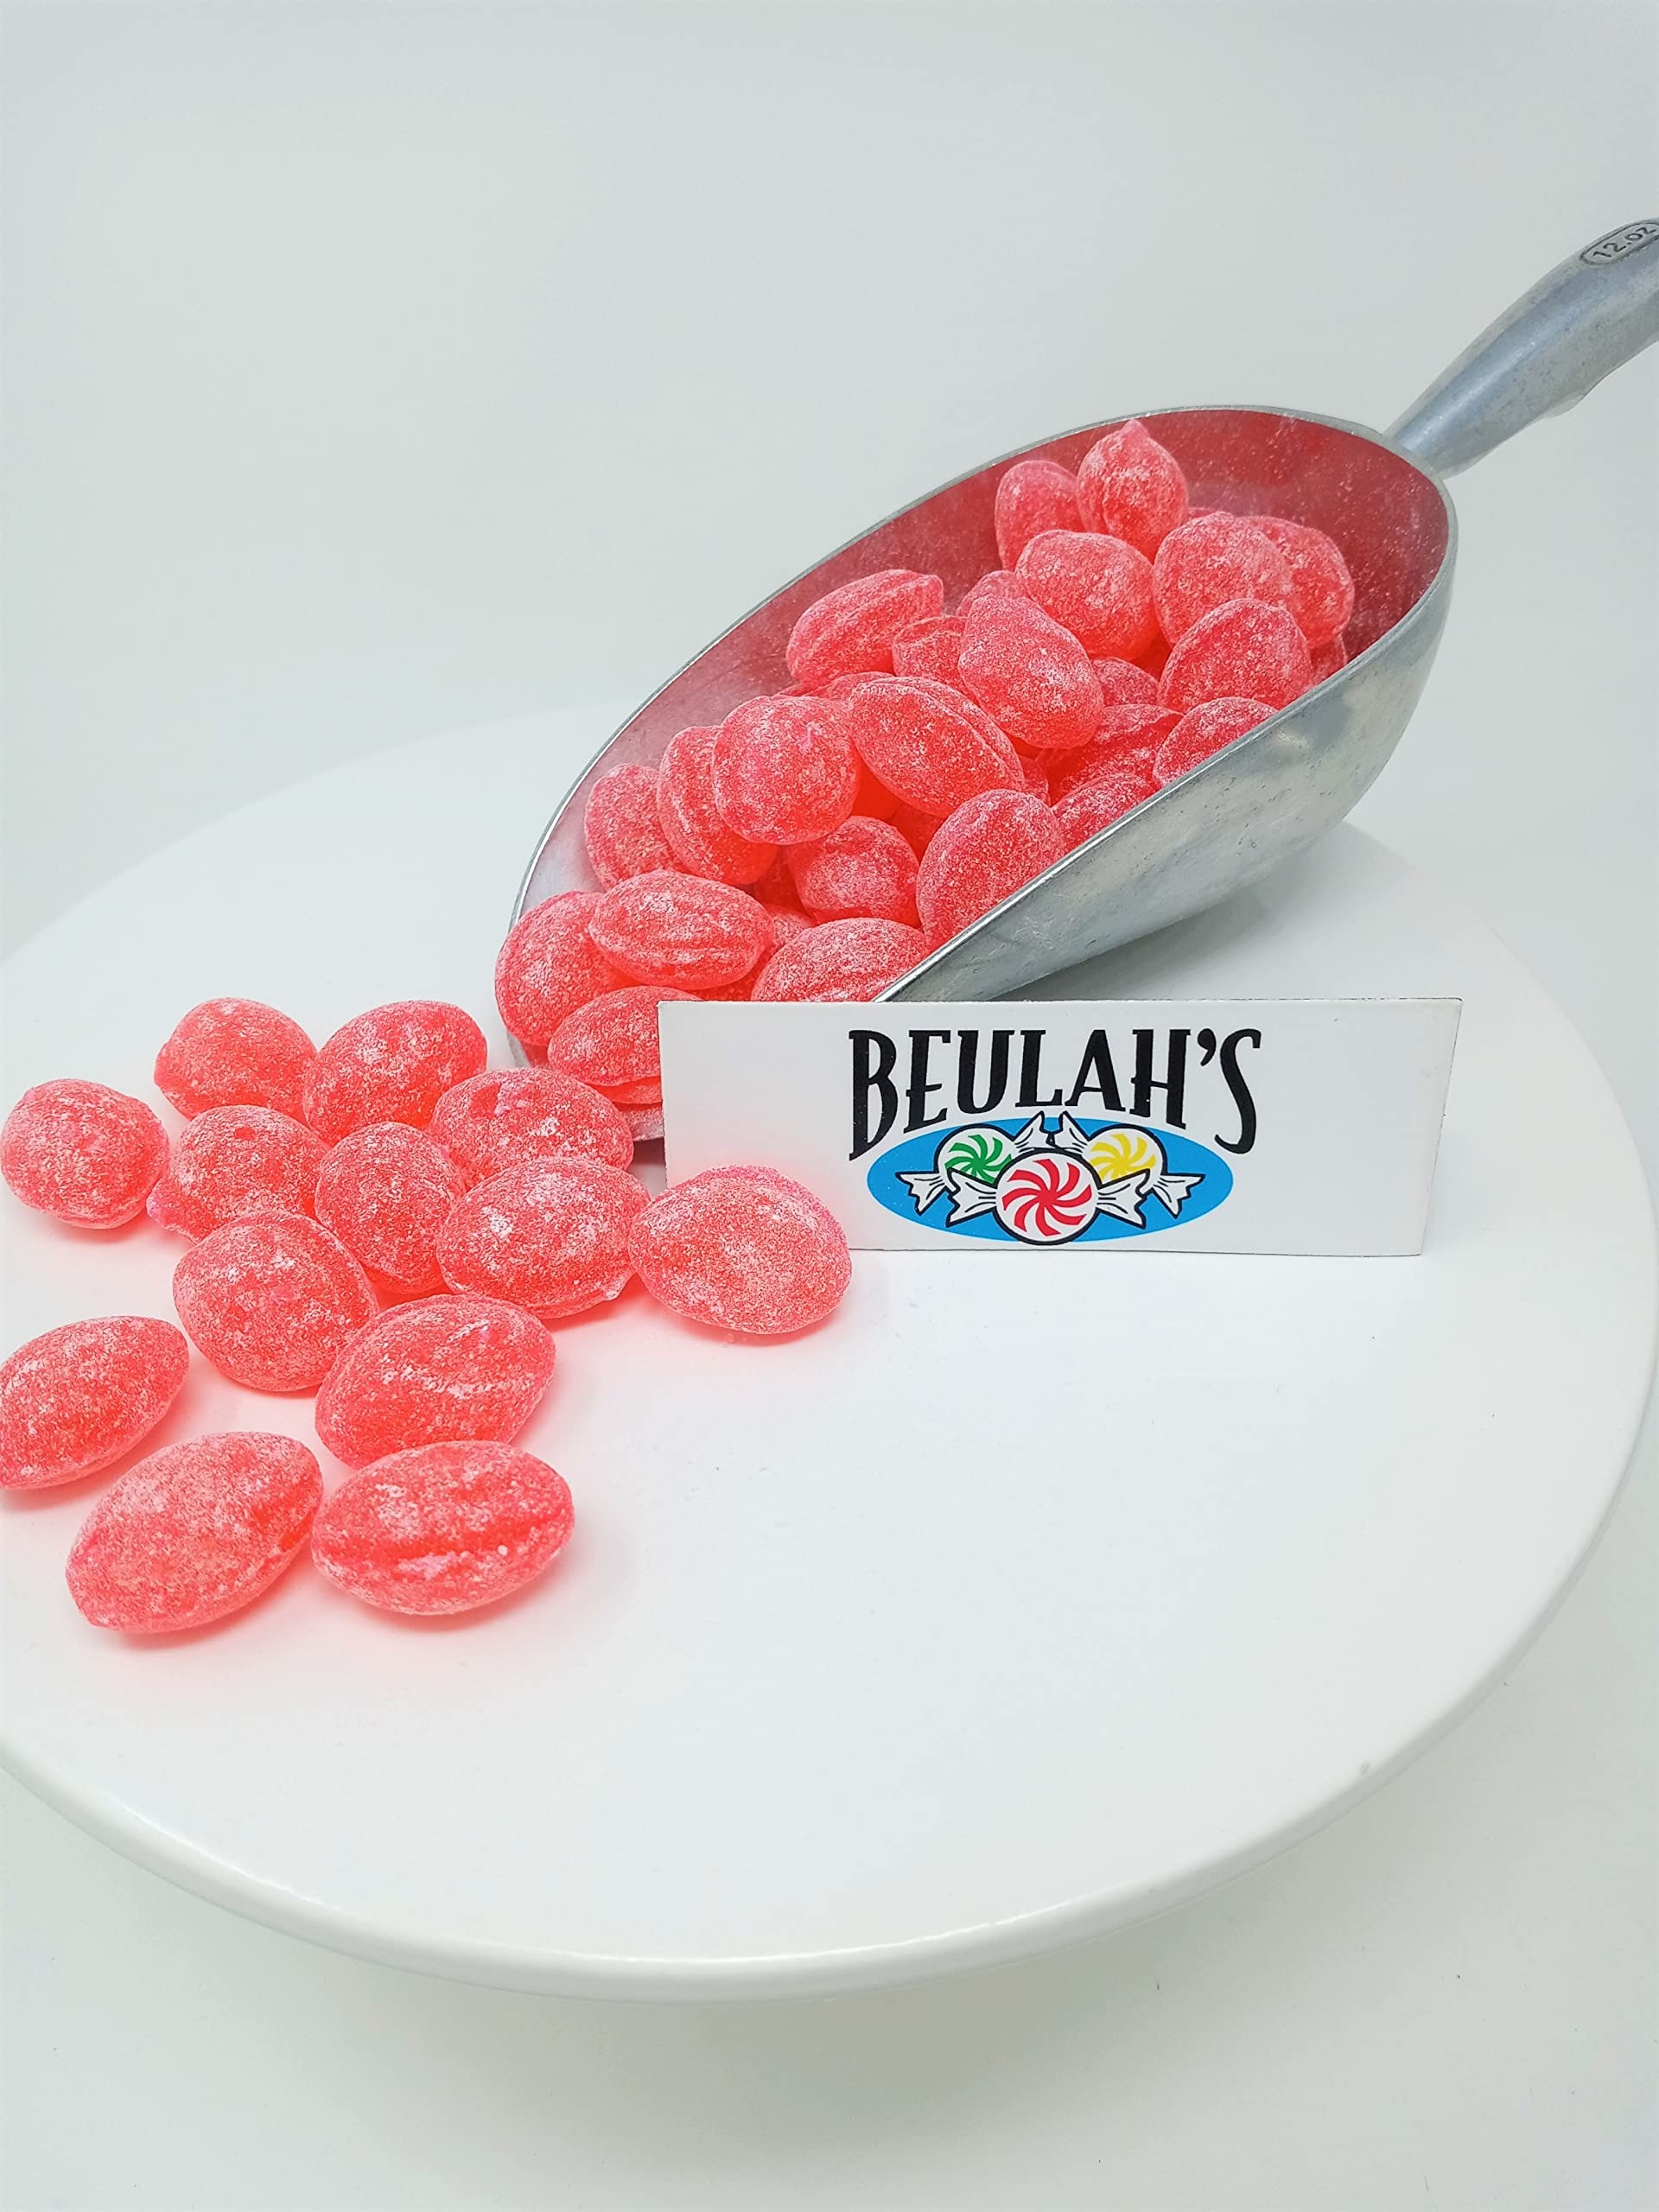
Item Name: Sanded Watermelon Drops Old Fashioned Hard Candy 10 pounds Claey's Candies
Product Description: Sanded Watermelon Drops. A delicious Watermelon flavored old fashioned sugar-sanded hard candy. This listing is for 2 - 5 pound bags of bulk Claey's sanded watermelon drops.
Value: 160.0
Unit: Fl Oz

Price: 41